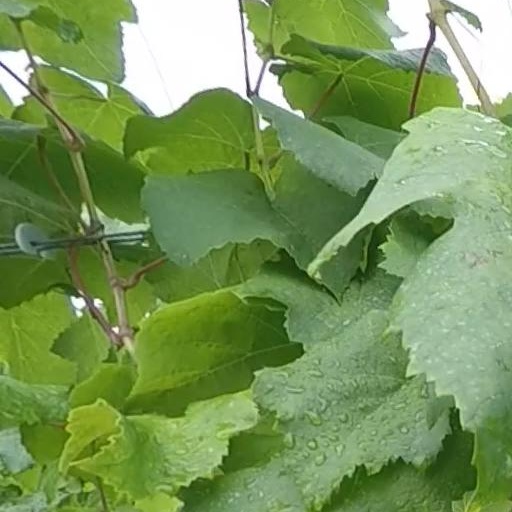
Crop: grape